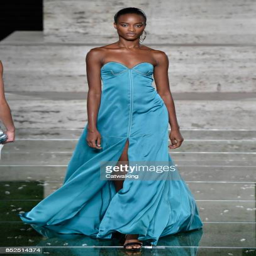
a model walks the runway at the summer fashion show during event